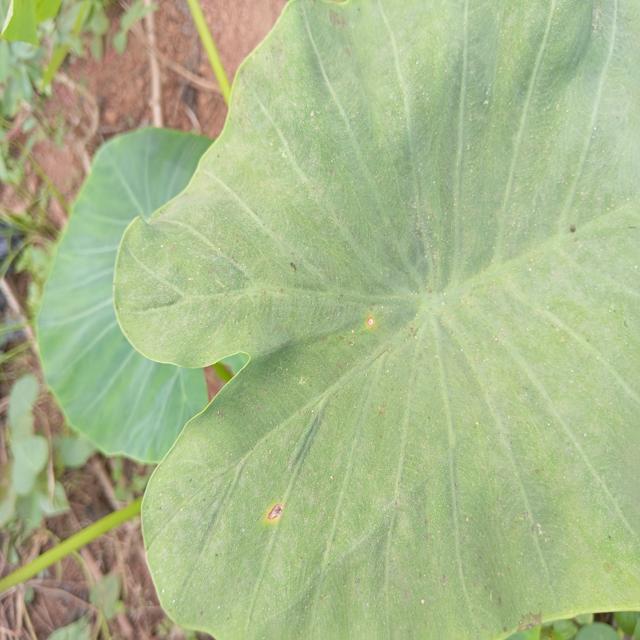
Label: Early_Blight